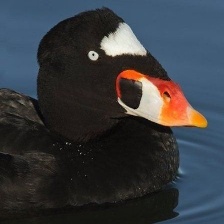
Species: SURF SCOTER
Scientific name: MELANITTA PERSPICILLATA
ImageNet parent category: drake